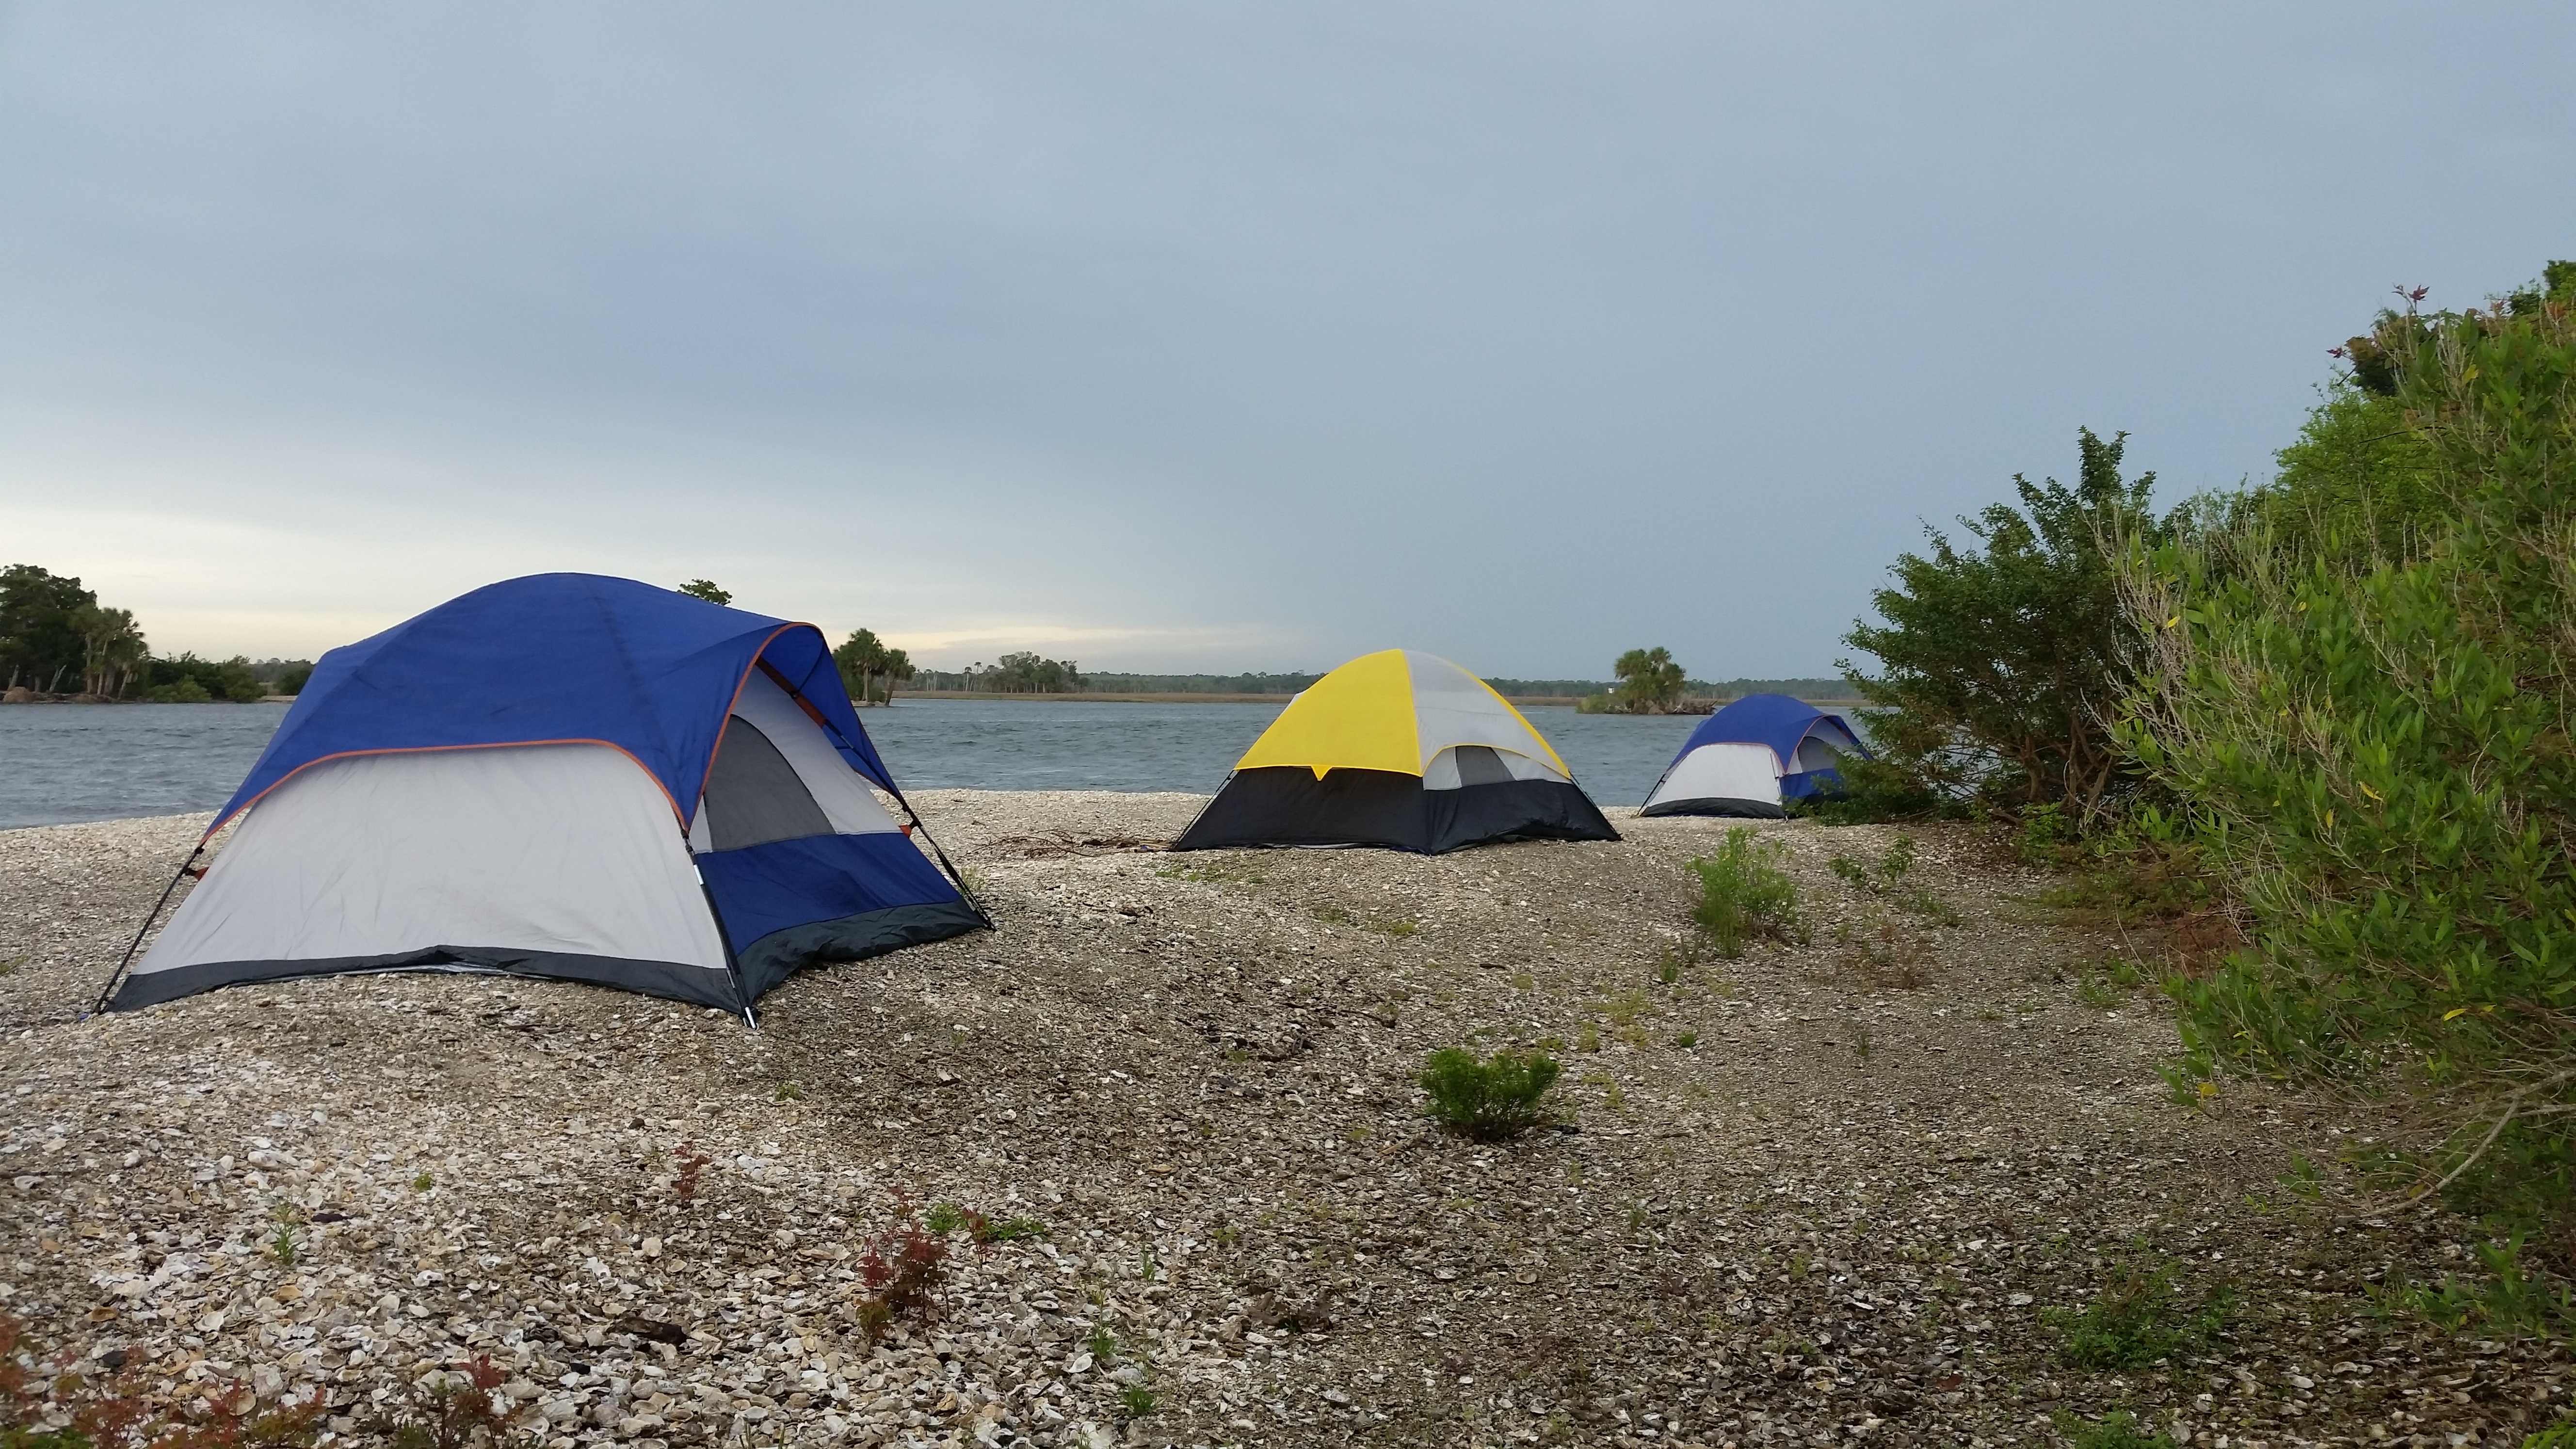
beach, nature, adventure, summer, vacation, tourist, travel, recreation, holiday, camping, tourism, trip, lifestyle, leisure, tent, outdoors, shelter, relaxation, camp, ecosystem, campsite, camping tent